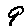
Label: 9